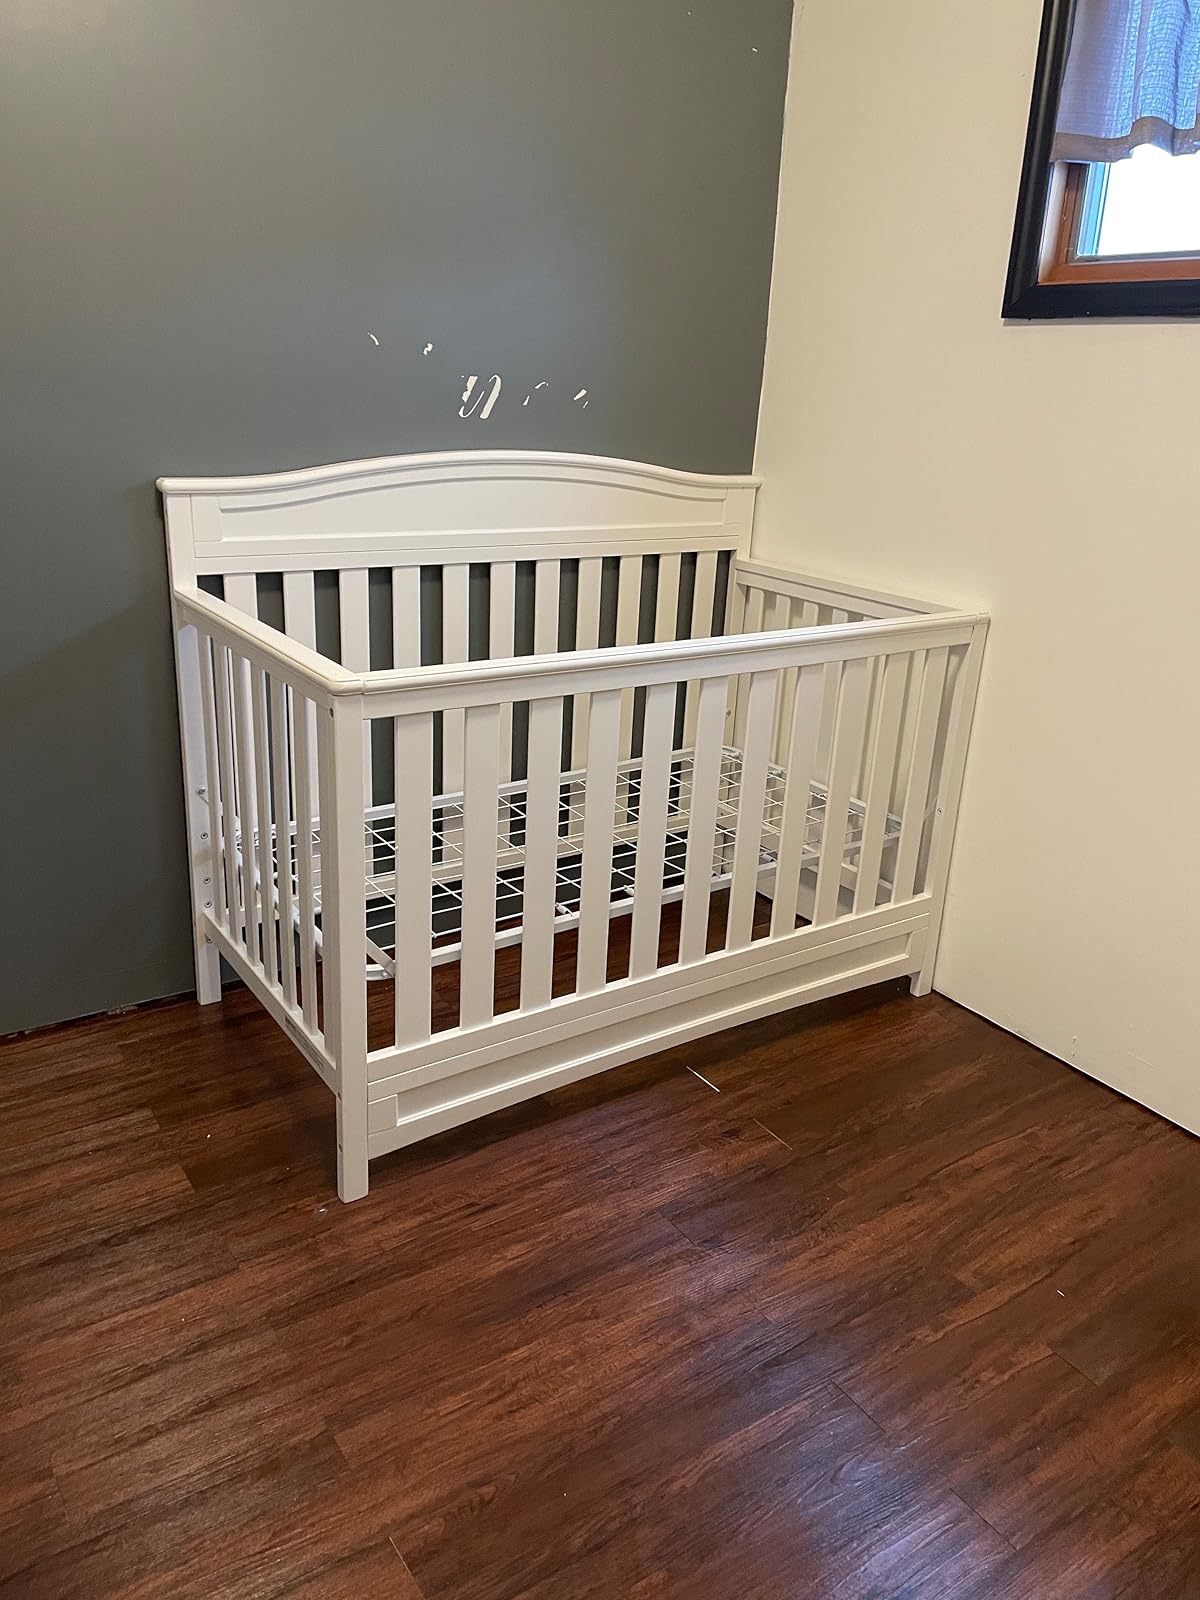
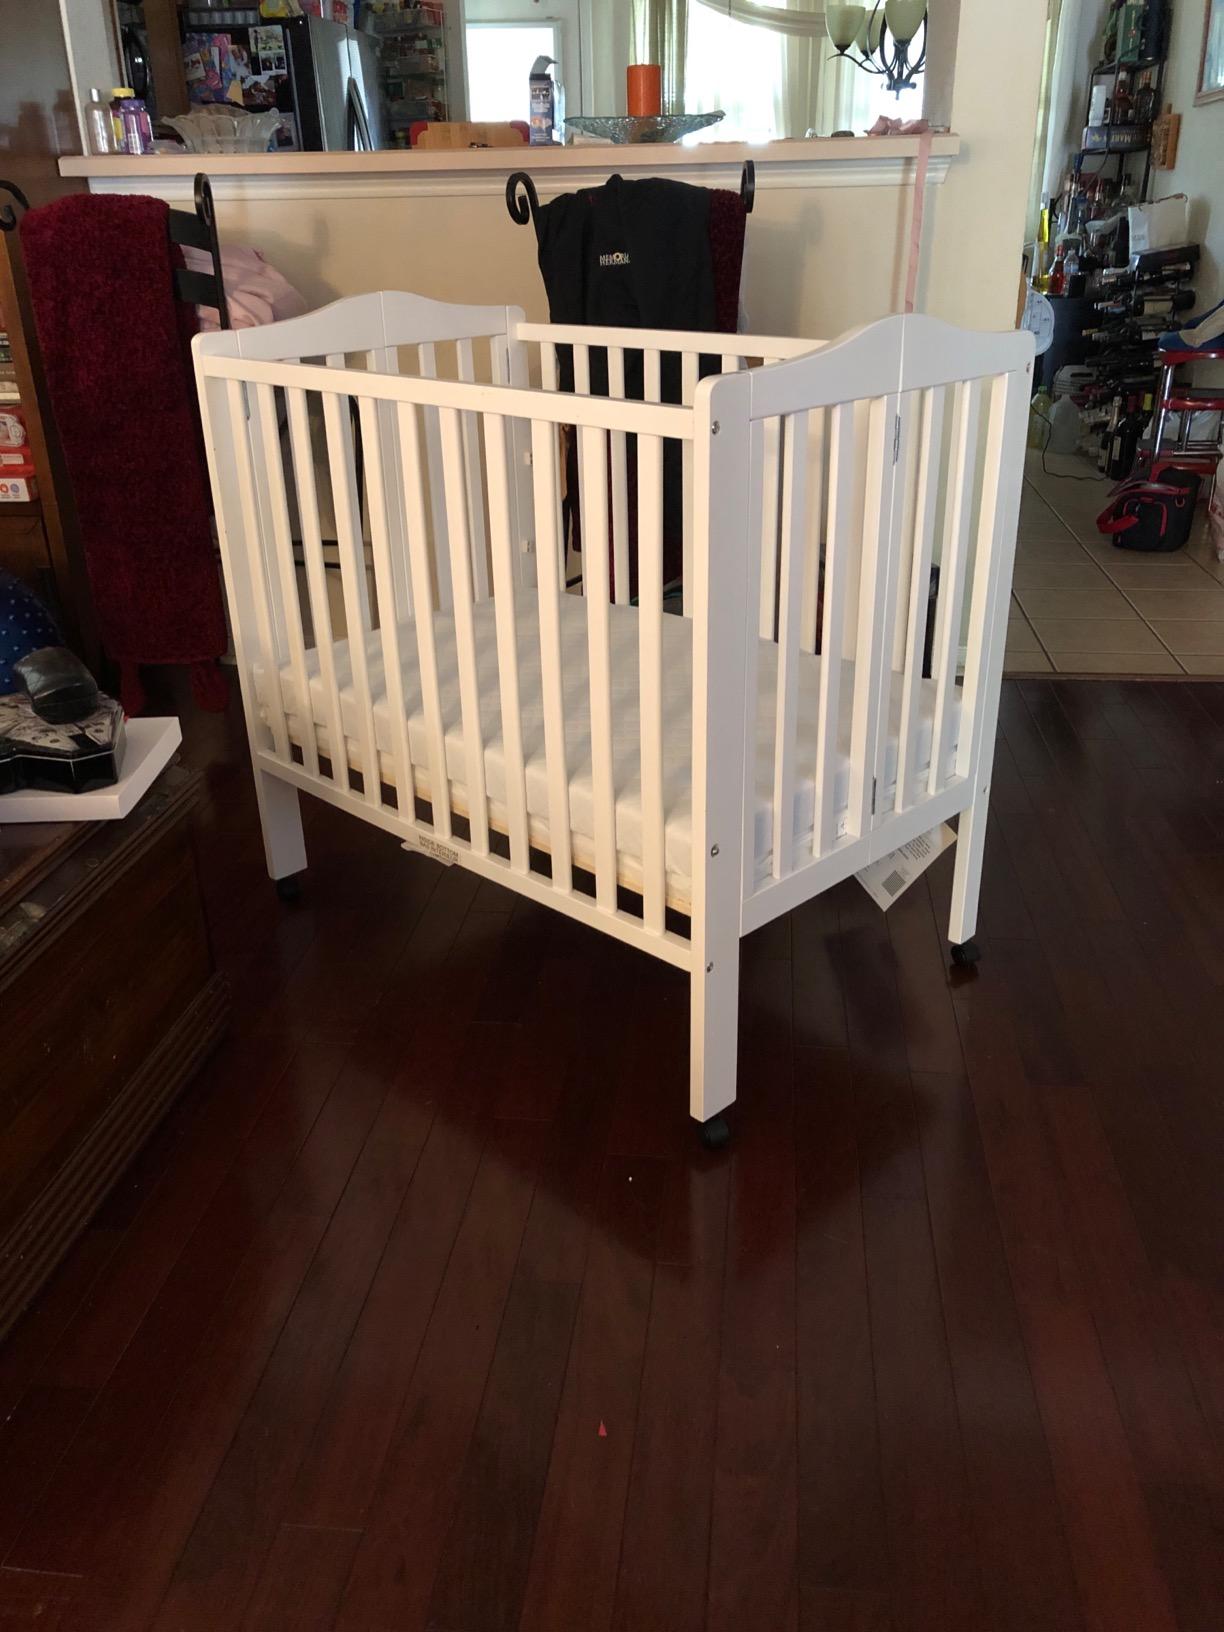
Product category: products_crib
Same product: no